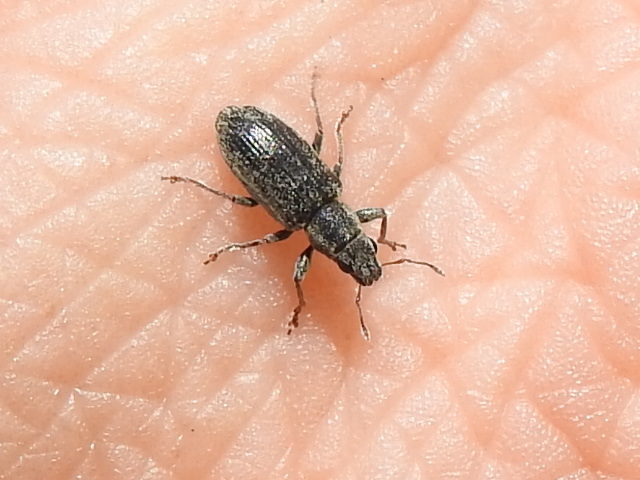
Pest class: pea_leaf_weevil